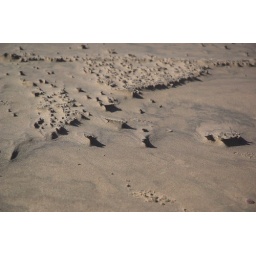
OK, these are microscopic, caused by tiny stones in the sand when the sea retreated and the wind did the rest.